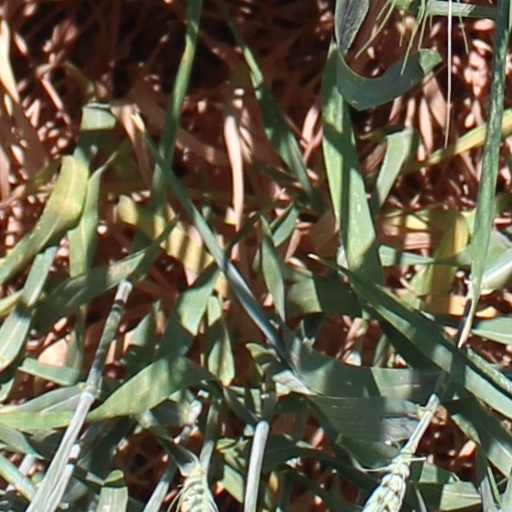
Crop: wheat